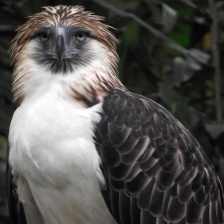
Species: PHILIPPINE EAGLE
Scientific name: PITHECOPHAGA JEFFERYI